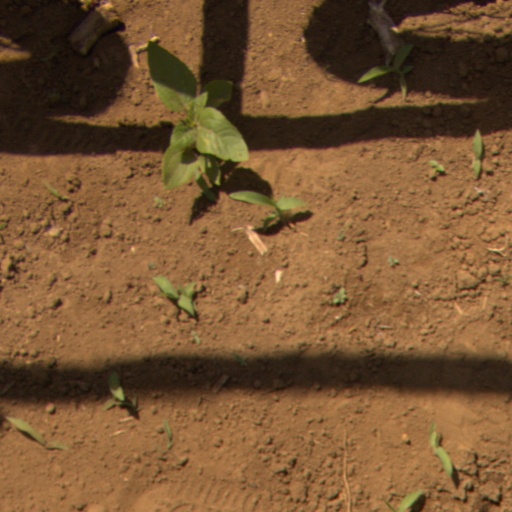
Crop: Jerusalem artichoke